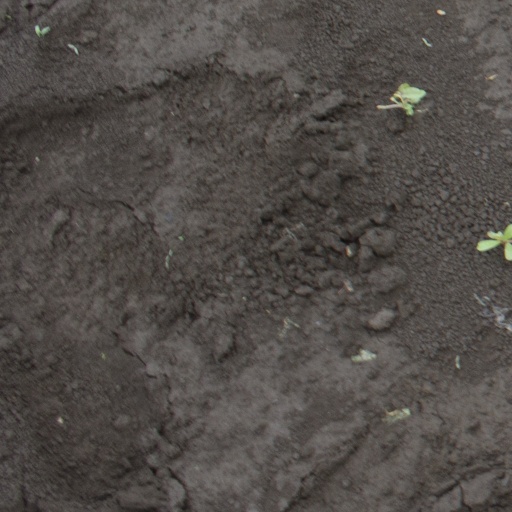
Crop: soybean